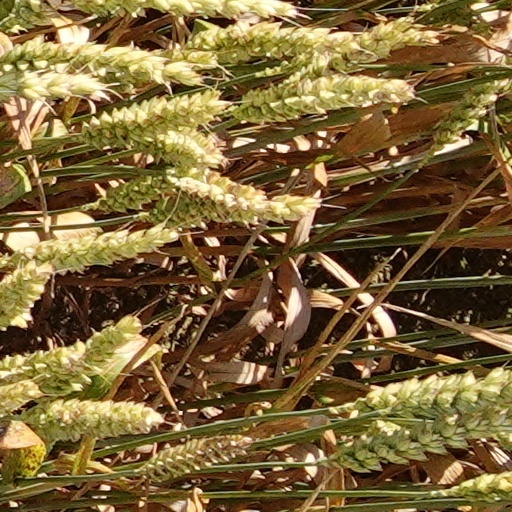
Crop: wheat